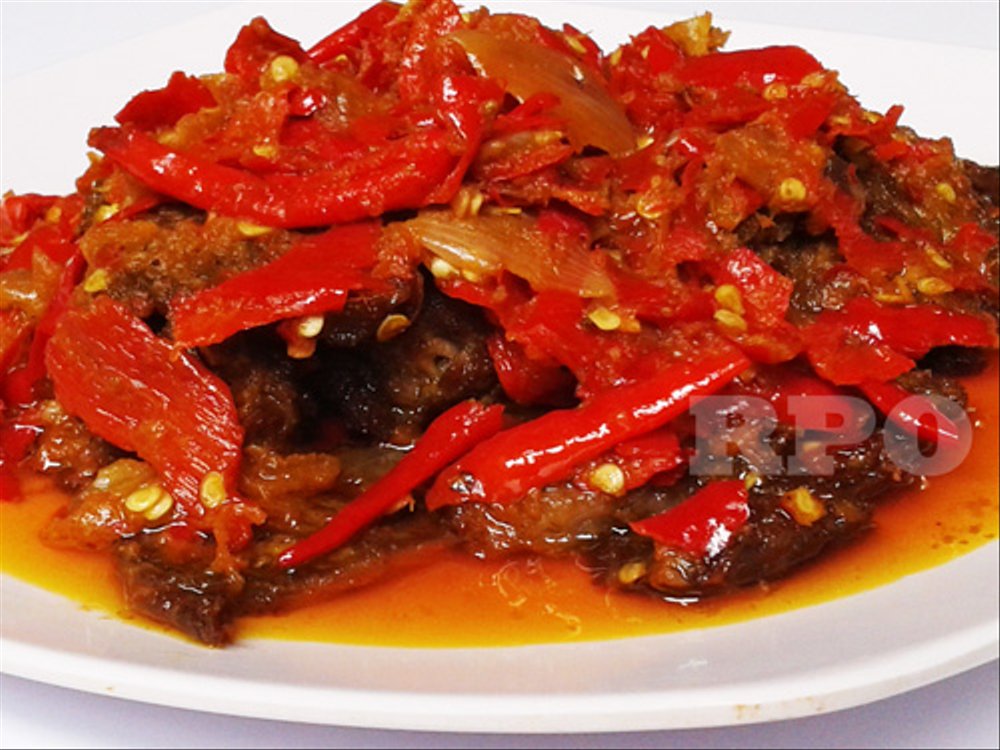
Label: dendeng_batokok